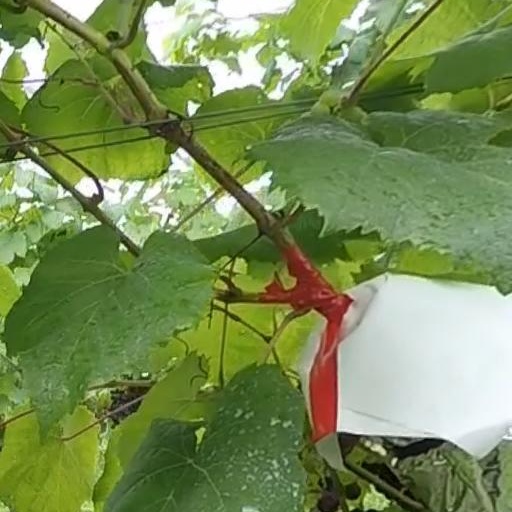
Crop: grape